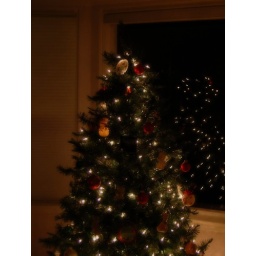
Our Christmas tree in the bay window in our dining room.